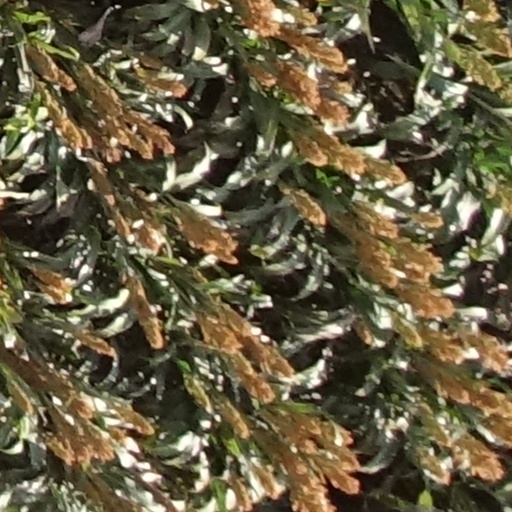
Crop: sorghum